Kapustové halušky

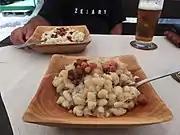
Strapačky and halušky

Strapačky (Slovak) or sztrapacska (Hungarian) is a dish popular in Slovakia and Hungary. It is similar to bryndzové halušky where the base compound of the dish is halušky (dumplings); however, in Slovakia, instead of bryndza, stewed sauerkraut is used. In Hungary, sztrapacska is traditionally accompanied with juhtúró, the local equivalent to bryndza. It is thus akin to gnocchi with ewes' cheese. Residents of Vanyarc, located in Hungary approximately 80 kilometers from Budapest, have held a Festival of Strapačky (Vanyarci Haluskafesztivál) every September for almost 40 years. Ethnic Slovaks from all over Hungary compete for prizes at the festival.